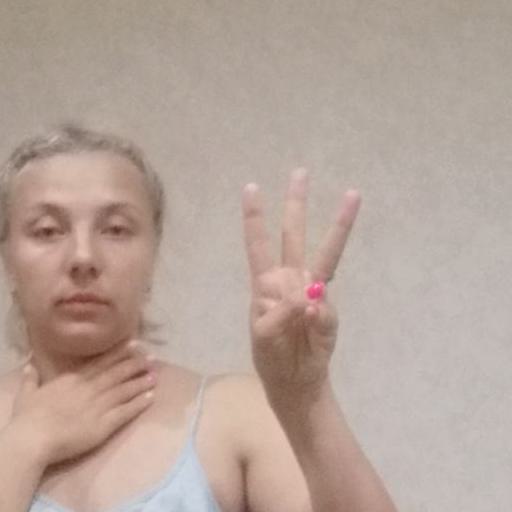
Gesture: three